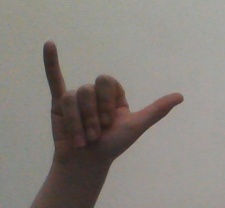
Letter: ya